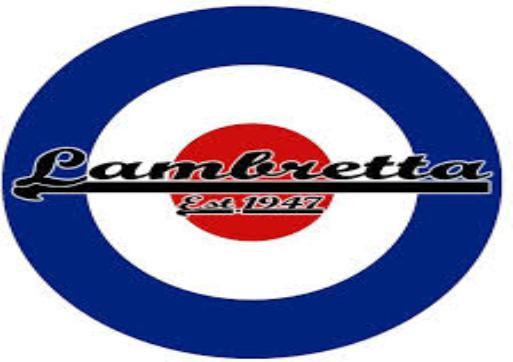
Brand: lambretta
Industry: Transportation